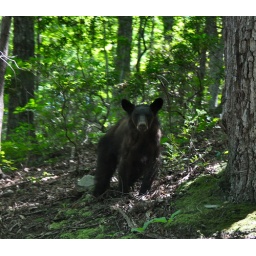
baby bear we saw on our horse back ride in the mountains of tennessee